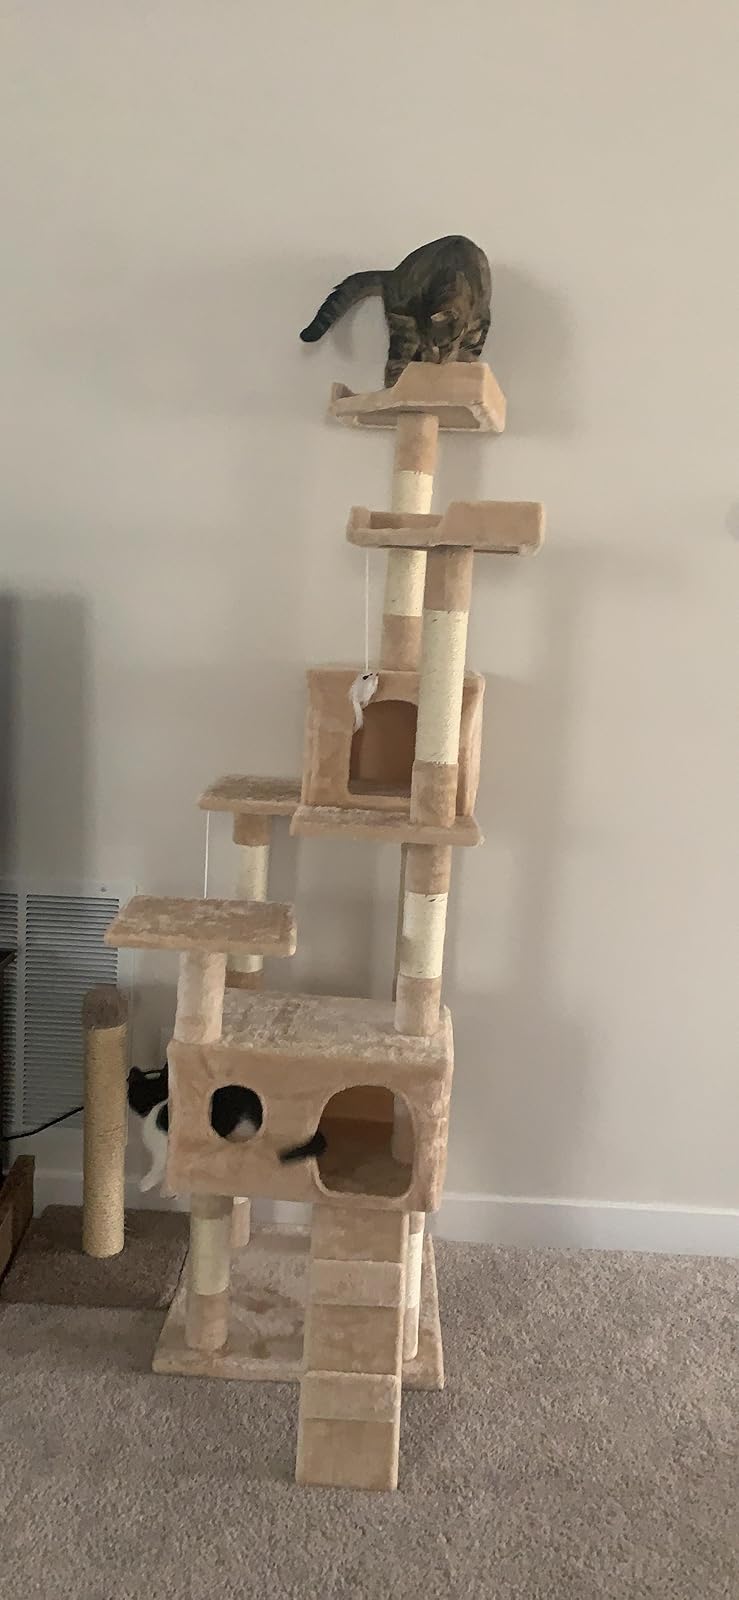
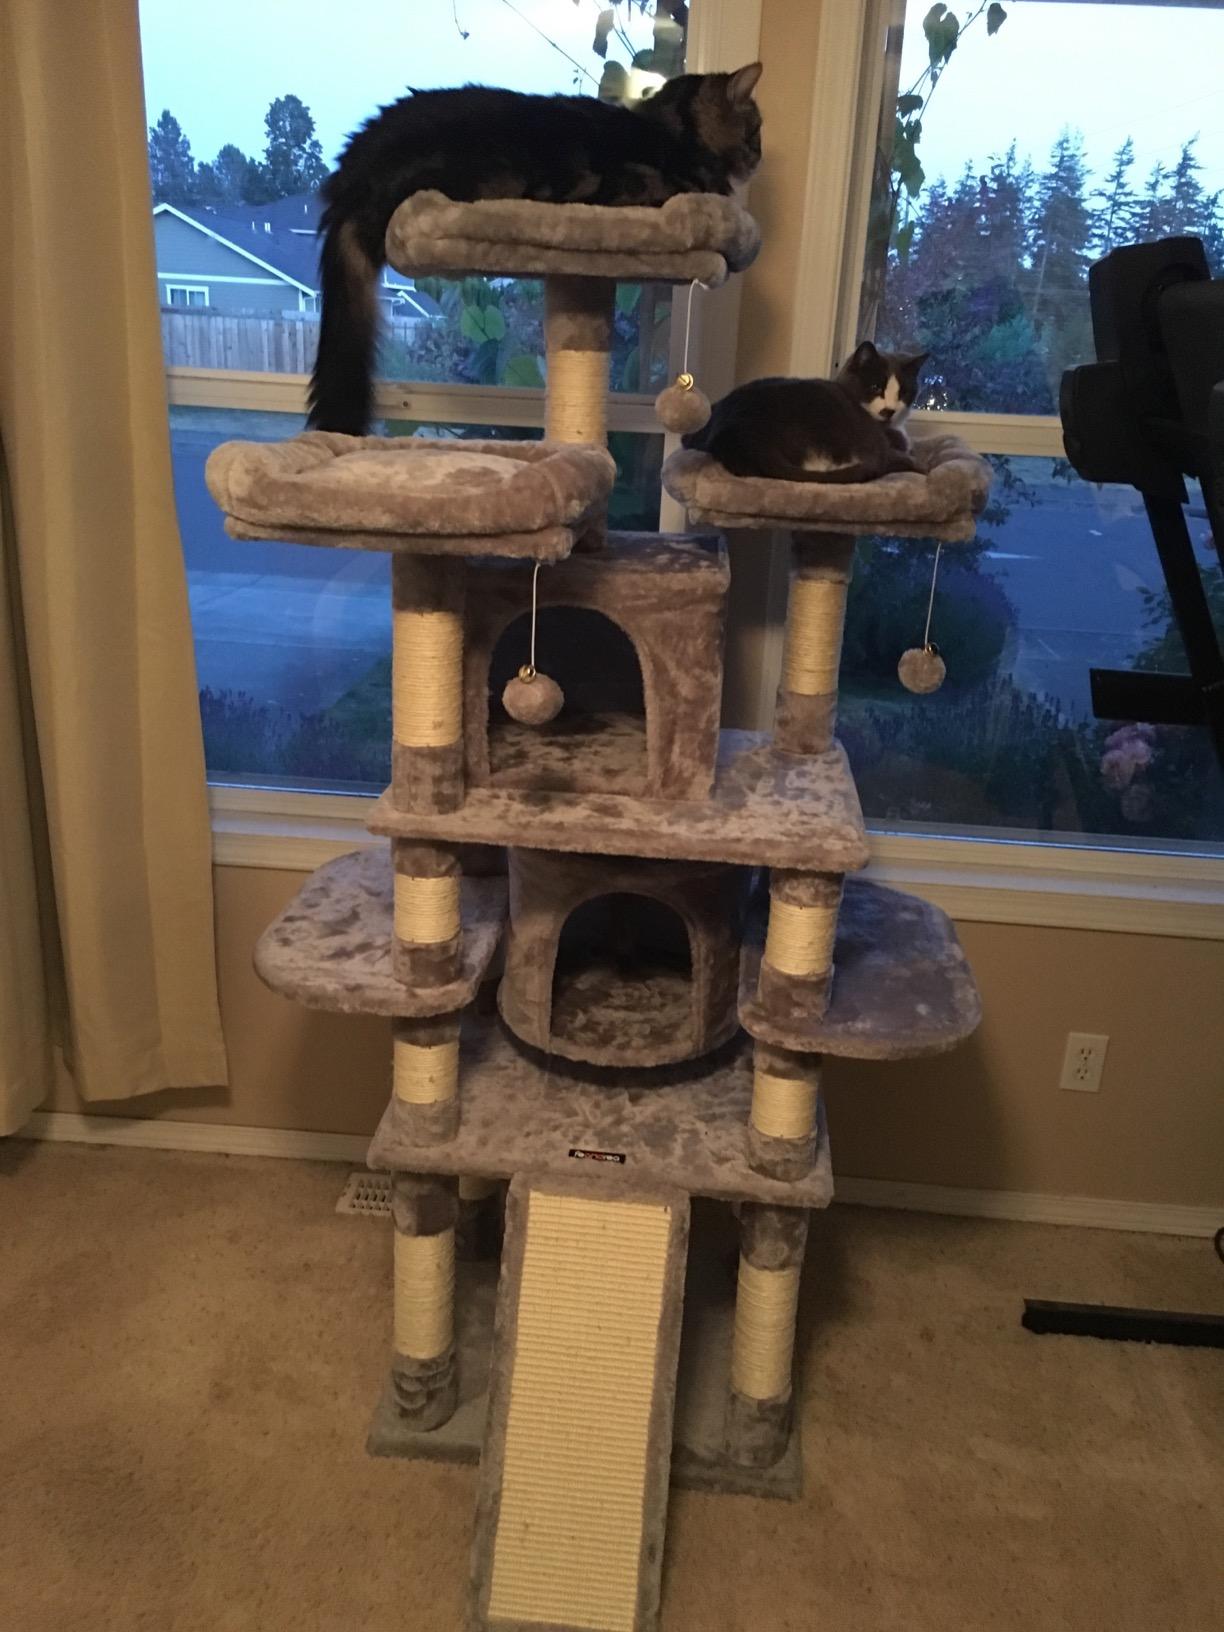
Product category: items_cat tree
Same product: no